The Xperience

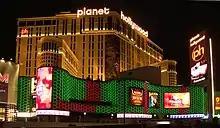
Christina Aguilera: The Xperience was held at Zappos Theater (now PH Live) at Planet Hollywood Las Vegas.

The residency had been quietly in talks for several years before its announcement. Aguilera had taken a break from touring for 10 years, following the conclusion of the Back to Basics Tour (2006–2008), due to her concern of touring with children. During this time she began planning the residency. Following the conclusion of The Liberation Tour, which visited North America between September and November 2018, Aguilera made a surprise appearance on "The Ellen DeGeneres Show" on January 29, 2019, where she made the official announcement of the residency. The first set of tickets released were the first and second leg, which took place between May and June, and September and October respectively. Fans who signed up through Aguilera's website would have access to the fan presale, which was available from January 30 at 10 a.m. PT, while American Express card members would have access to the presale starting from 12 p.m. PT the same day. Caesars Rewards members and Live Nation and Ticketmaster customers would have access to a second presale, starting at 10 a.m. PT the following day. All presales were available until 10 a.m. PT on February 1, 2019. Tickets became available to the general public on February 2, 2019, at 10 a.m. PT with ticket prices starting at $60, and a limited amount of meet and greets available. $1 from each ticket sold would benefit The Shade Tree, a non-profit shelter in Southern Nevada for women and children.